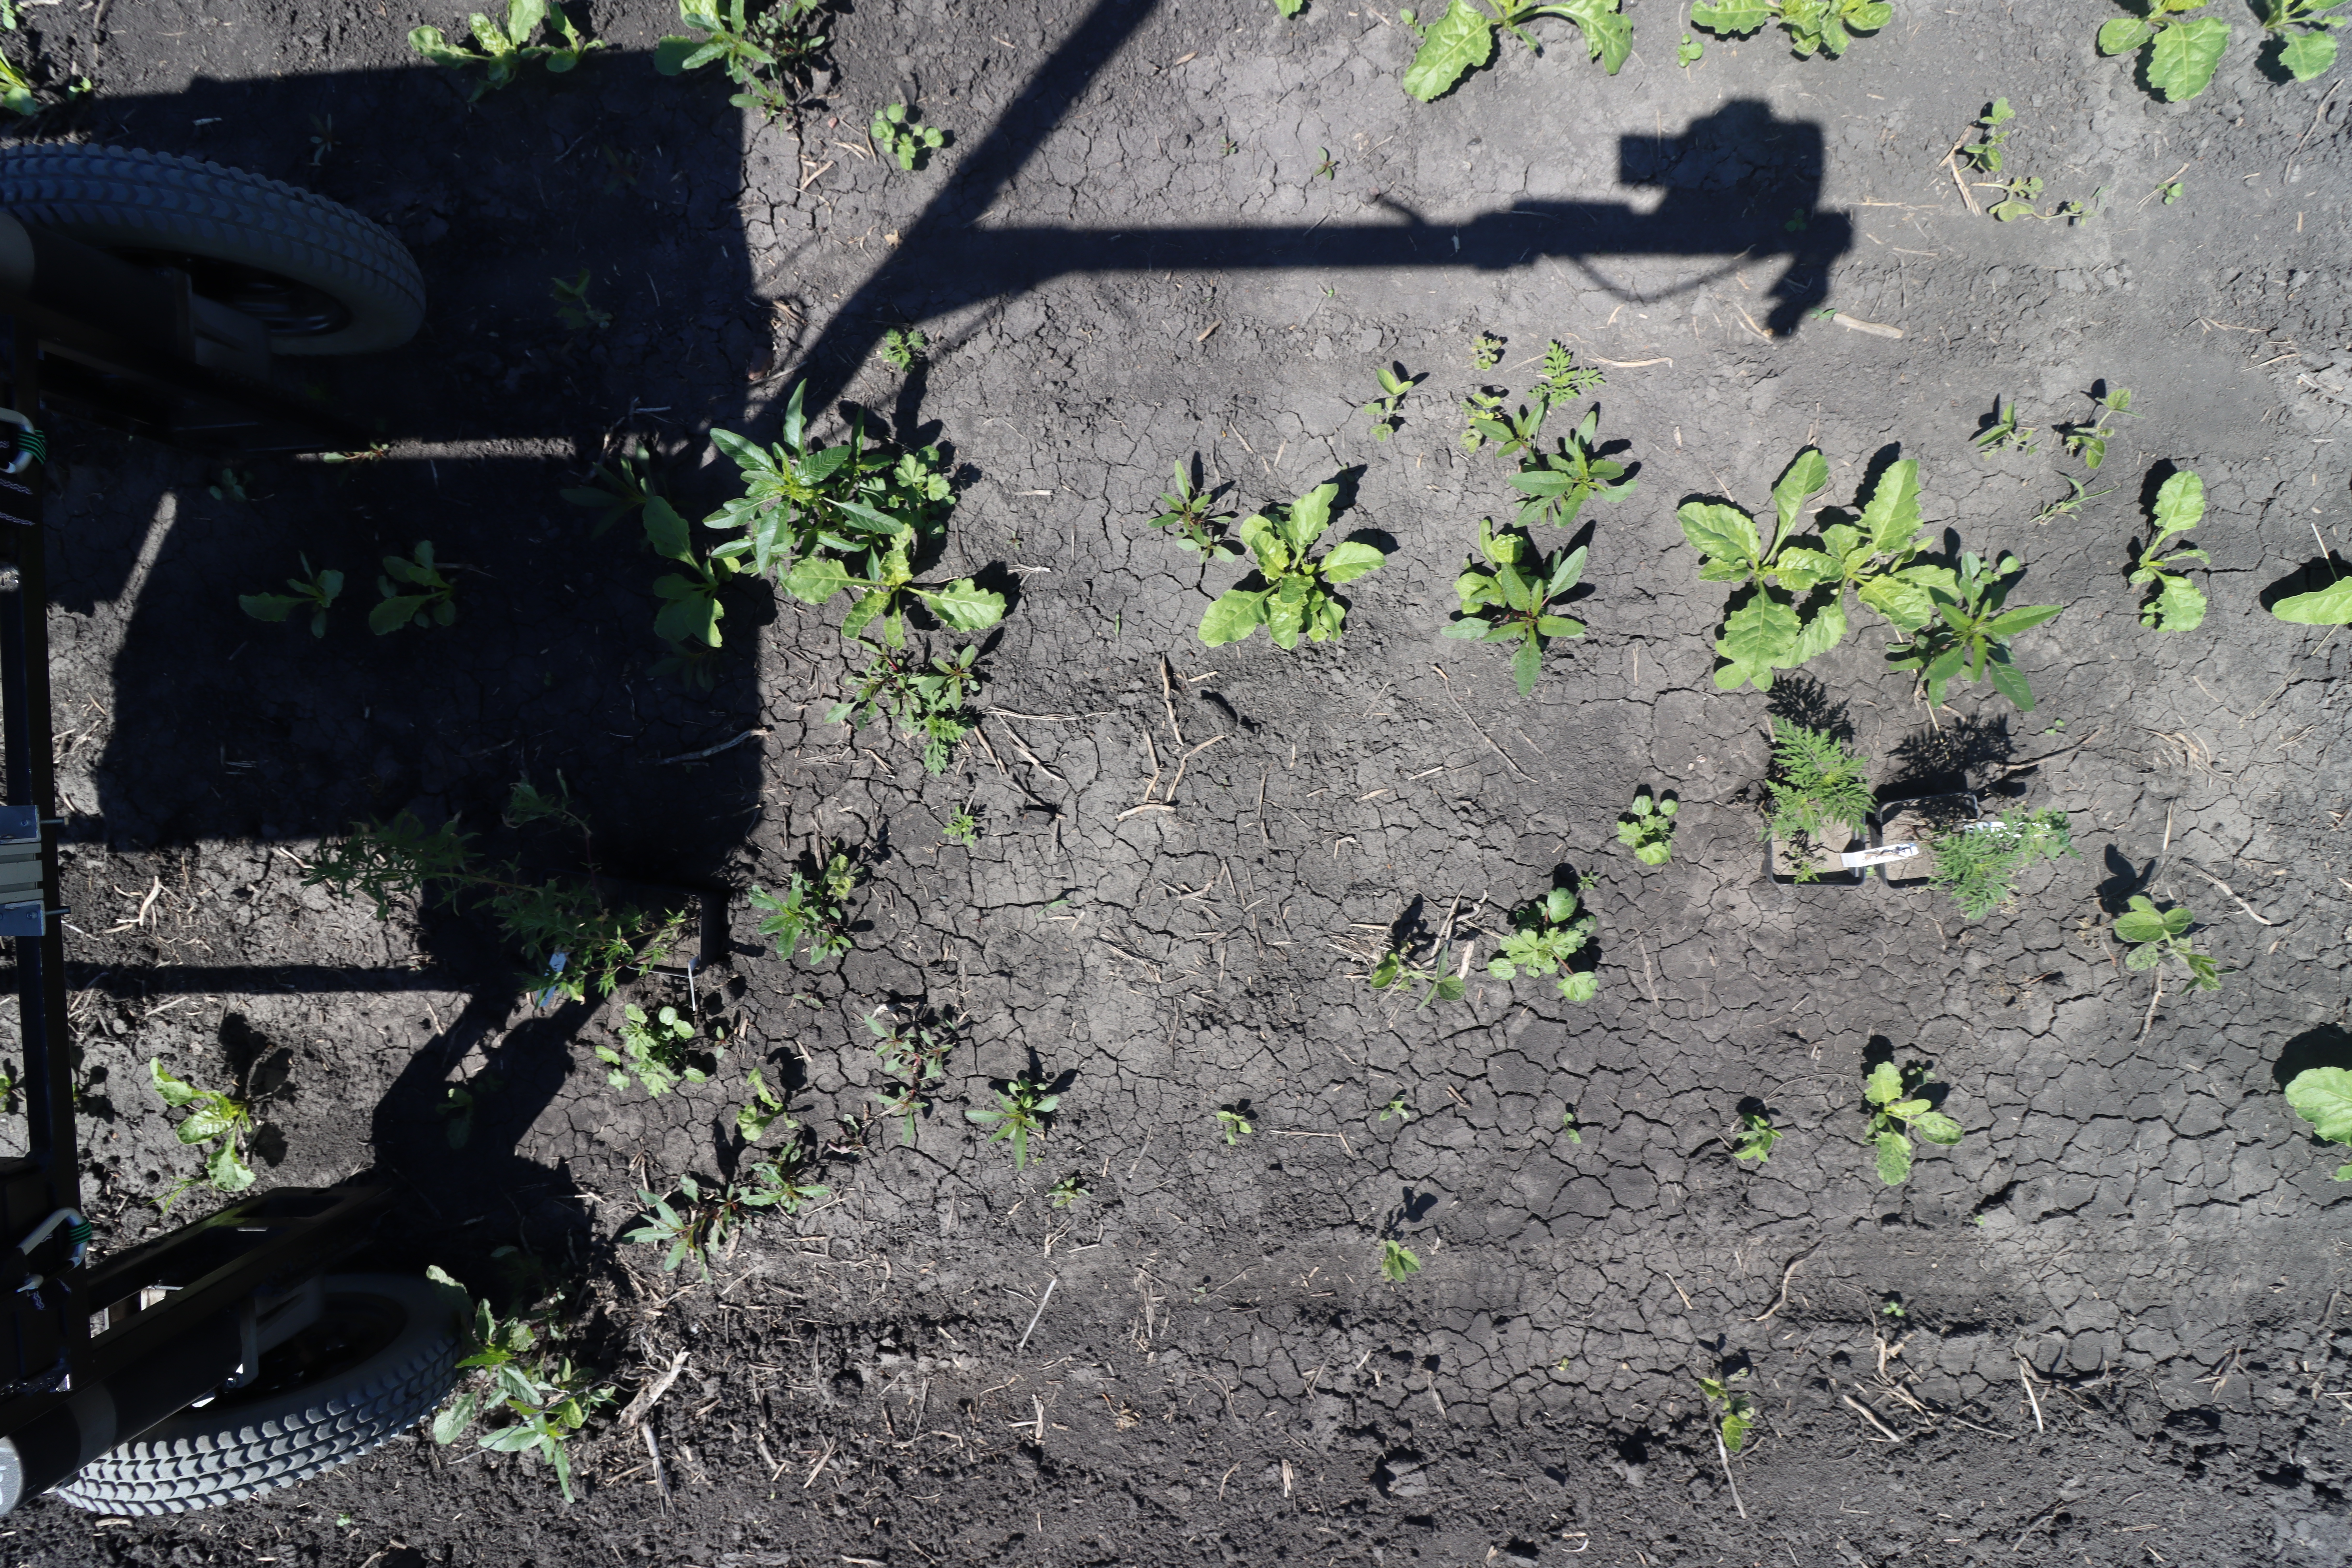
Crop: Sugar beet
Objects: Sugar beet, Sugar beet, Sugar beet, Kochia, Ragweed, Sugar beet, Waterhemp, Waterhemp, Waterhemp, Sugar beet, Waterhemp, Ragweed, Ragweed, Waterhemp, Soybean, Soybean, Soybean, Soybean, Sugar beet, Soybean, Sugar beet, Sugar beet, Ragweed, Sugar beet, Soybean, Soybean, Waterhemp, Waterhemp, Waterhemp, Ragweed, Waterhemp, Soybean, Waterhemp, Sugar beet, Waterhemp, Sugar beet, Sugar beet, Sugar beet, Sugar beet, Sugar beet, Sugar beet